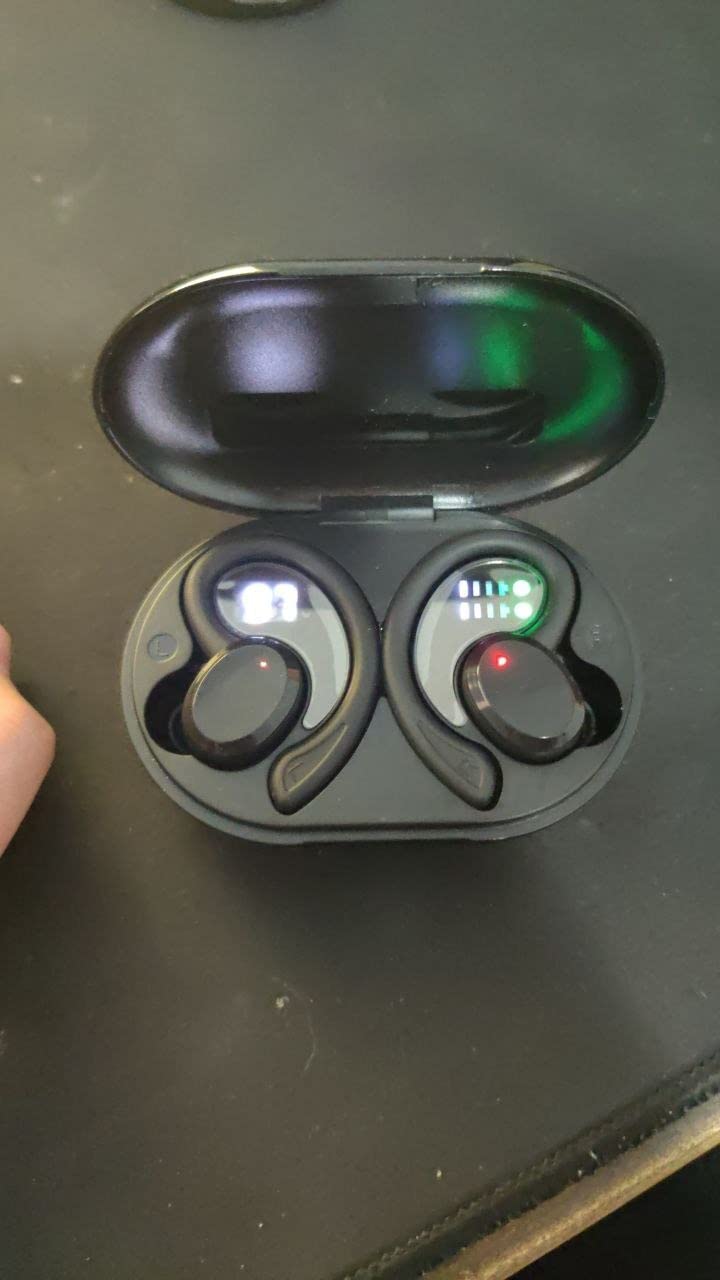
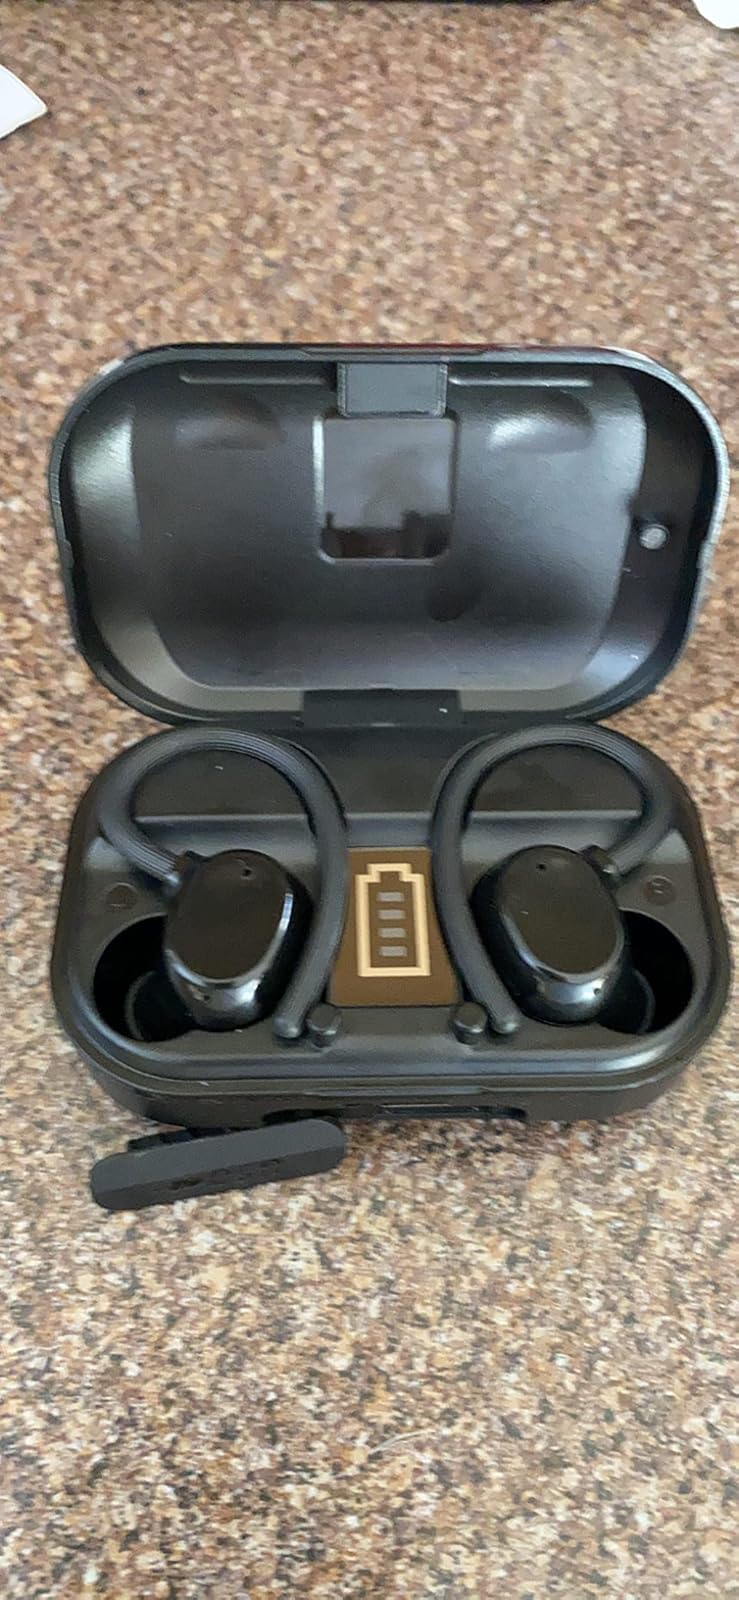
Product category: earbuds
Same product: no